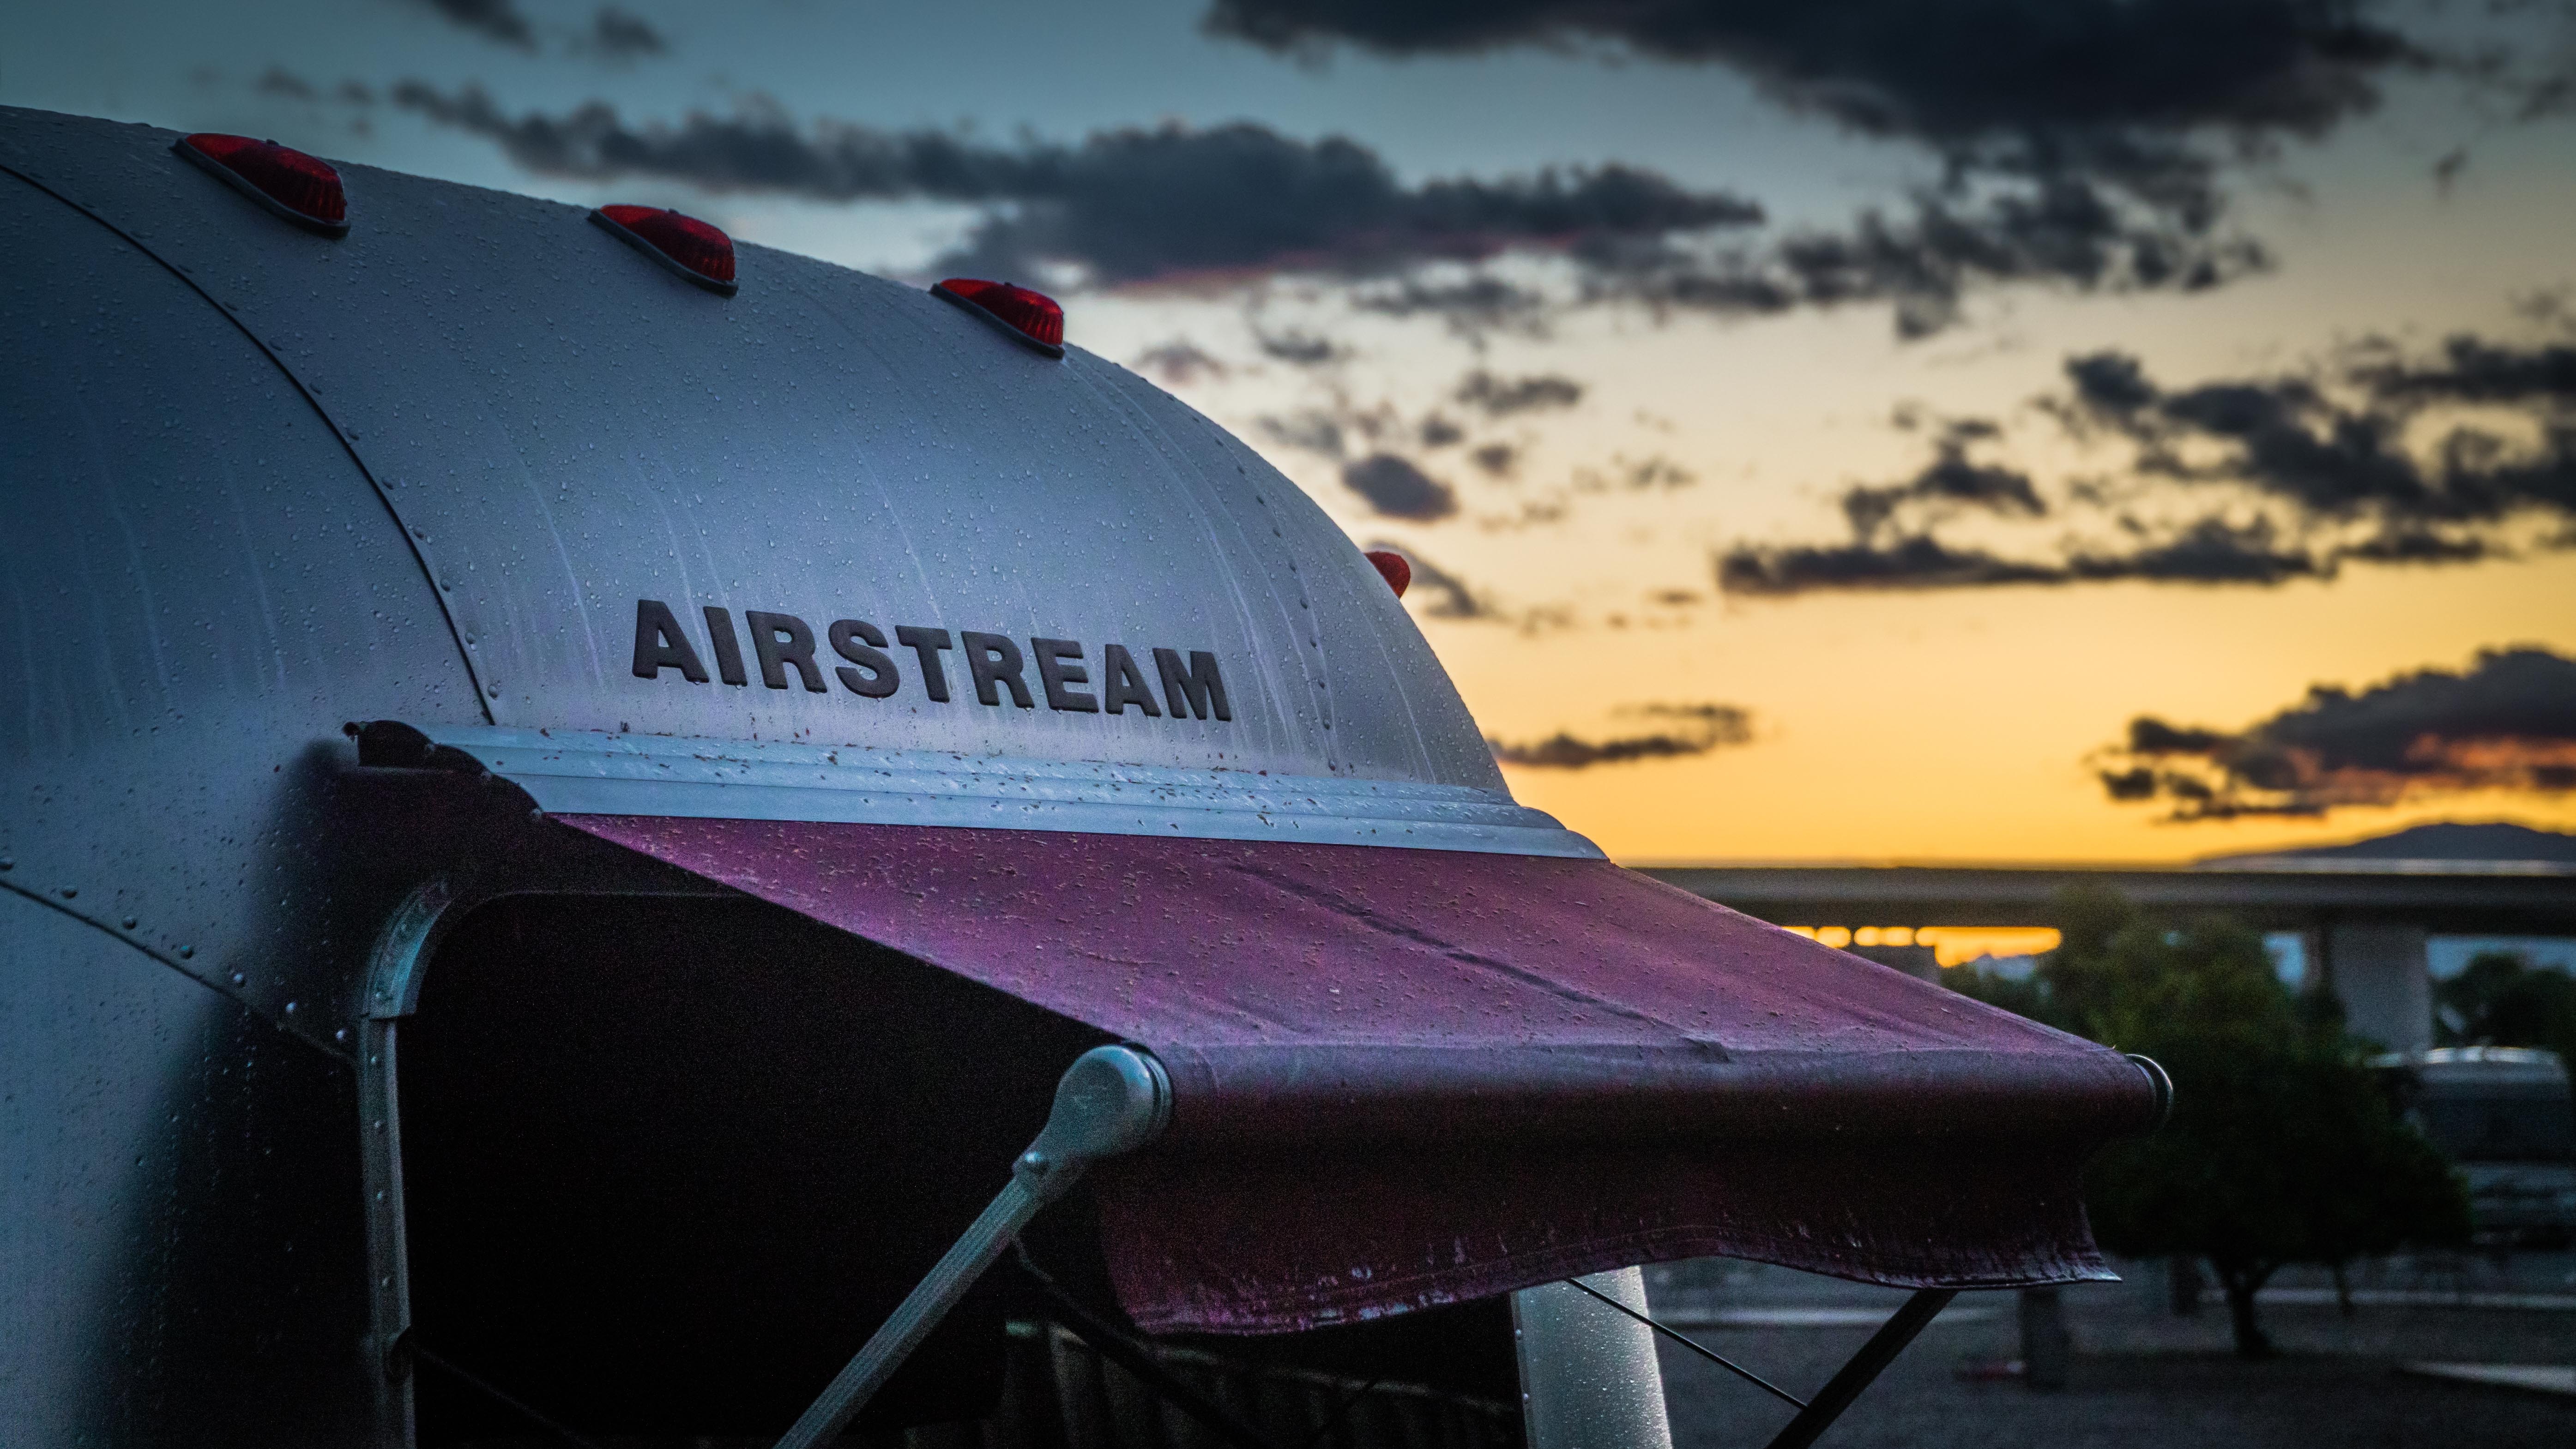
sunrise, airplane, aircraft, vehicle, aviation, flight, camping, airliner, trailer, rv, airstream, campground, recreational vehicle, travel trailer, atmosphere of earth